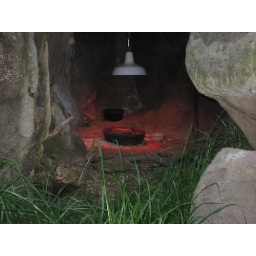
They were sleeping in a little bowl under a red light.L.A. Zoo, 2/10/08